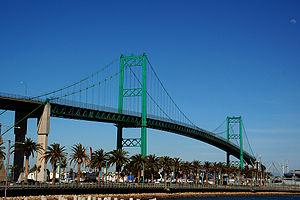
Le pont Vincent-Thomas est un pont suspendu de 460 m de long ouvert en 1963 qui franchit le port de Los Angeles en Californie et relie Terminal Island à San Pedro. Il fait partie de la California State Route 47. Il tient son nom de Vincent Thomas, qui représentait les 68ᵉ et 52ᵉ districts de San Pedro à l'Assemblée de l'État de Californie entre 1941 et 1979. C'est le quatrième plus long pont suspendu de Californie.